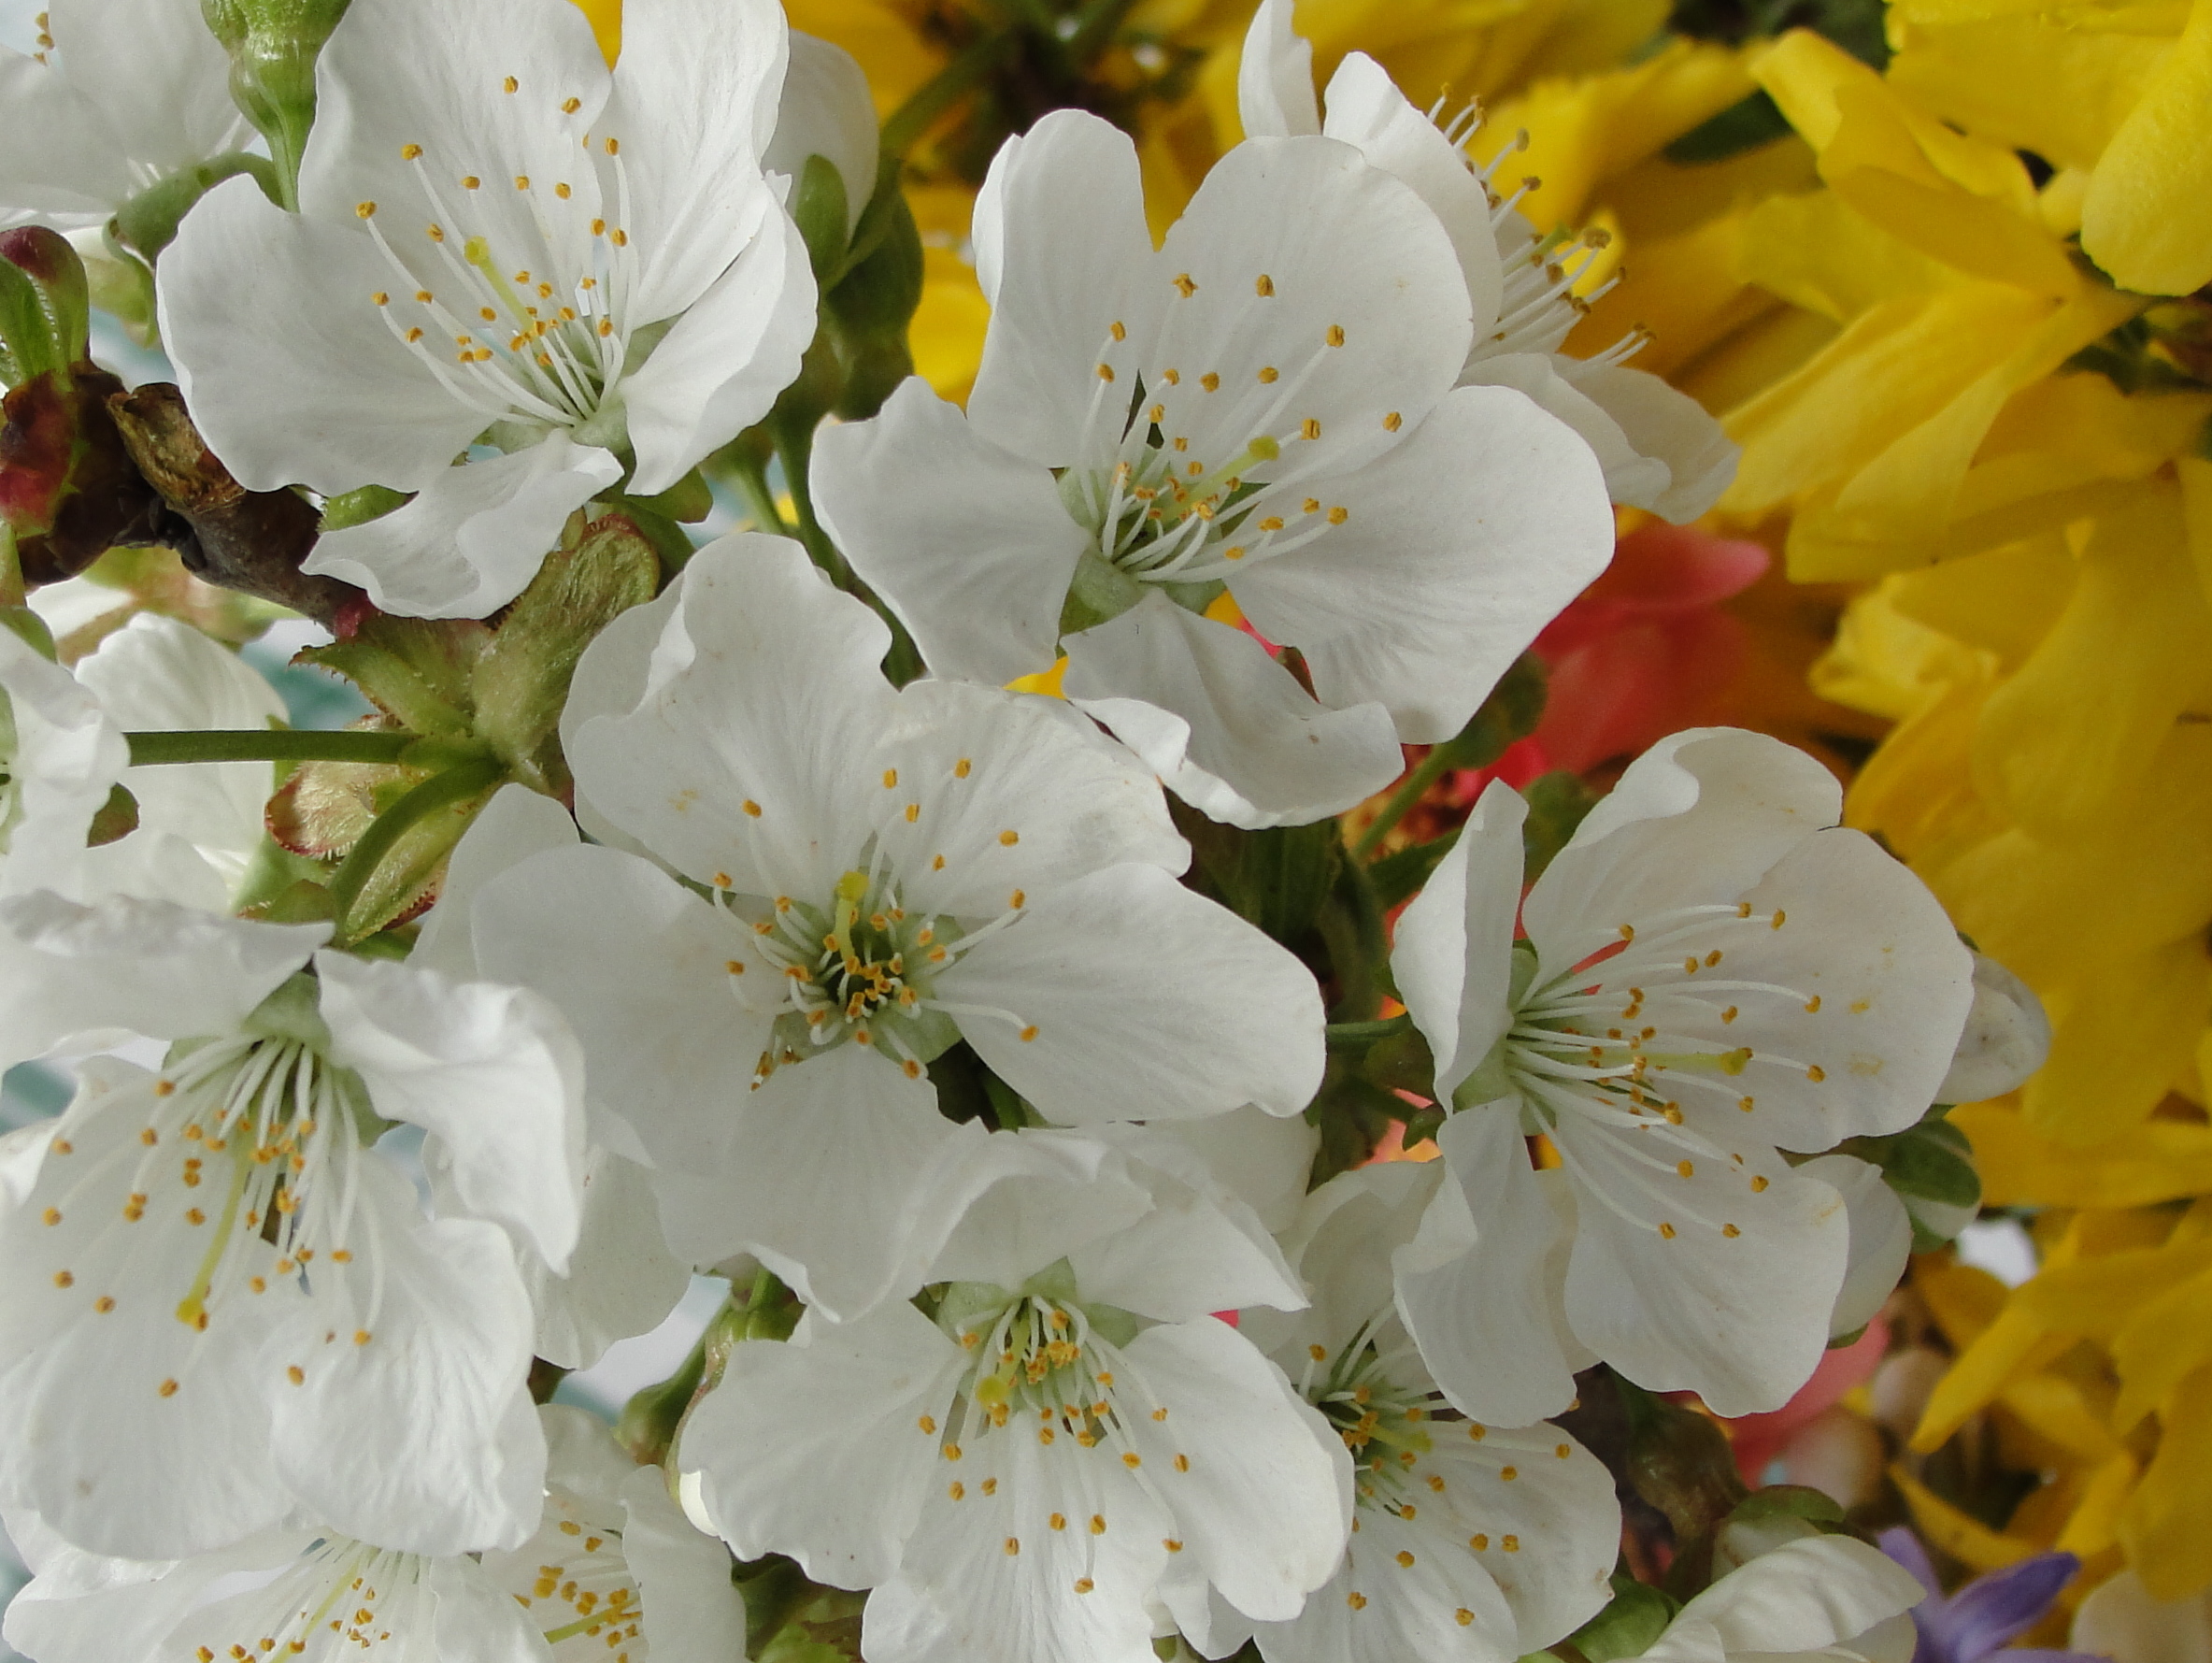
flower, white, blossom, spring, cherry blossom, branch, flora, twig, petal, plant, tree, prunus spinosa, prunus